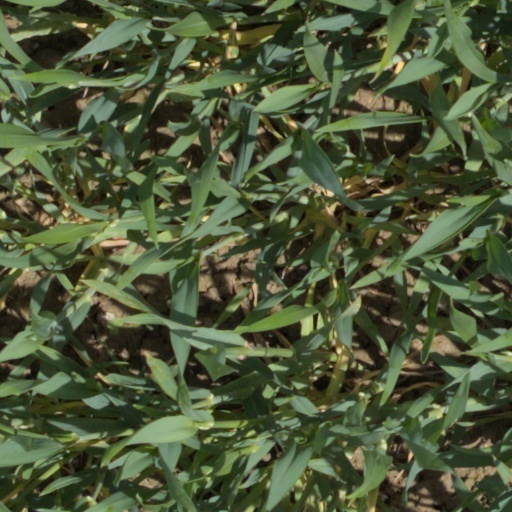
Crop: wheat